Pala Casino 400

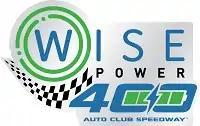
The 2022 race logo

Prior to 2005, the race was held in late April or early May, and until 2010, the race was run at a length of 500 miles. When the NASCAR Realignment of 2005 was made, the race was moved to February and the week following the Daytona 500. The race was moved from February to March in 2011. After being pleased with the results of the shortening of the track's former fall race date, the Pepsi Max 400, from 500 to 400 miles, this race was also shortened to 400 miles in 2011.